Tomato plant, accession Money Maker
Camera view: vertical (180 deg); turntable rotation: 0 degrees
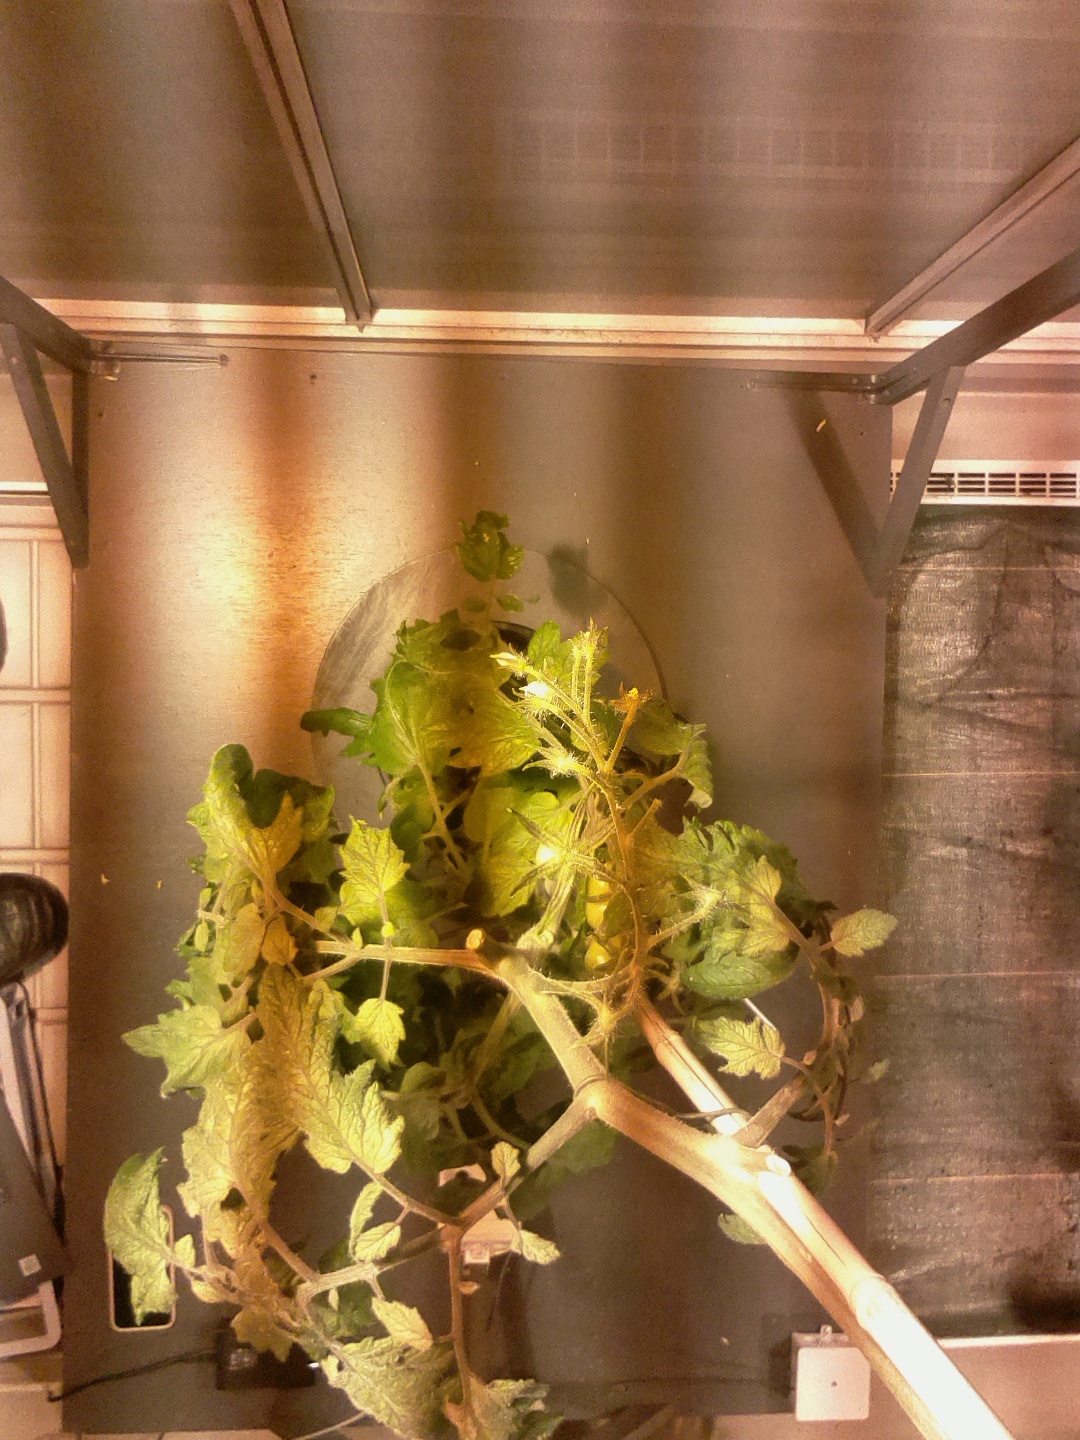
BBCH growth stage 75: 50%-60% of final fruit size